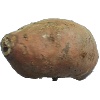
Label: Potato Sweet 1